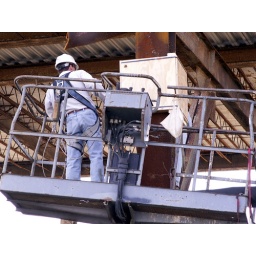
Each set of charges is contained inside a wooden box in step 1 of shielding the charge from launching. ;-)